Denazification

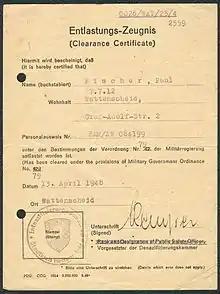
A 1948 denazification clearance certificate from Wattenscheid in the British Zone

About 8million Germans, or 10% of the population, had been members of the Nazi Party. Nazi-related organizations also had huge memberships, such as the German Labor Front (25million), the National Socialist People's Welfare organization (17million), the League of German Women, and others. It was through the Party and these organizations that the Nazi state was run, involving as many as 45million Germans in total. In addition, Nazism found significant support among industrialists, who produced weapons or used slave labor, and large landowners, especially the Junkers in Prussia. Denazification after the surrender of Germany was thus an enormous undertaking, fraught with many difficulties.